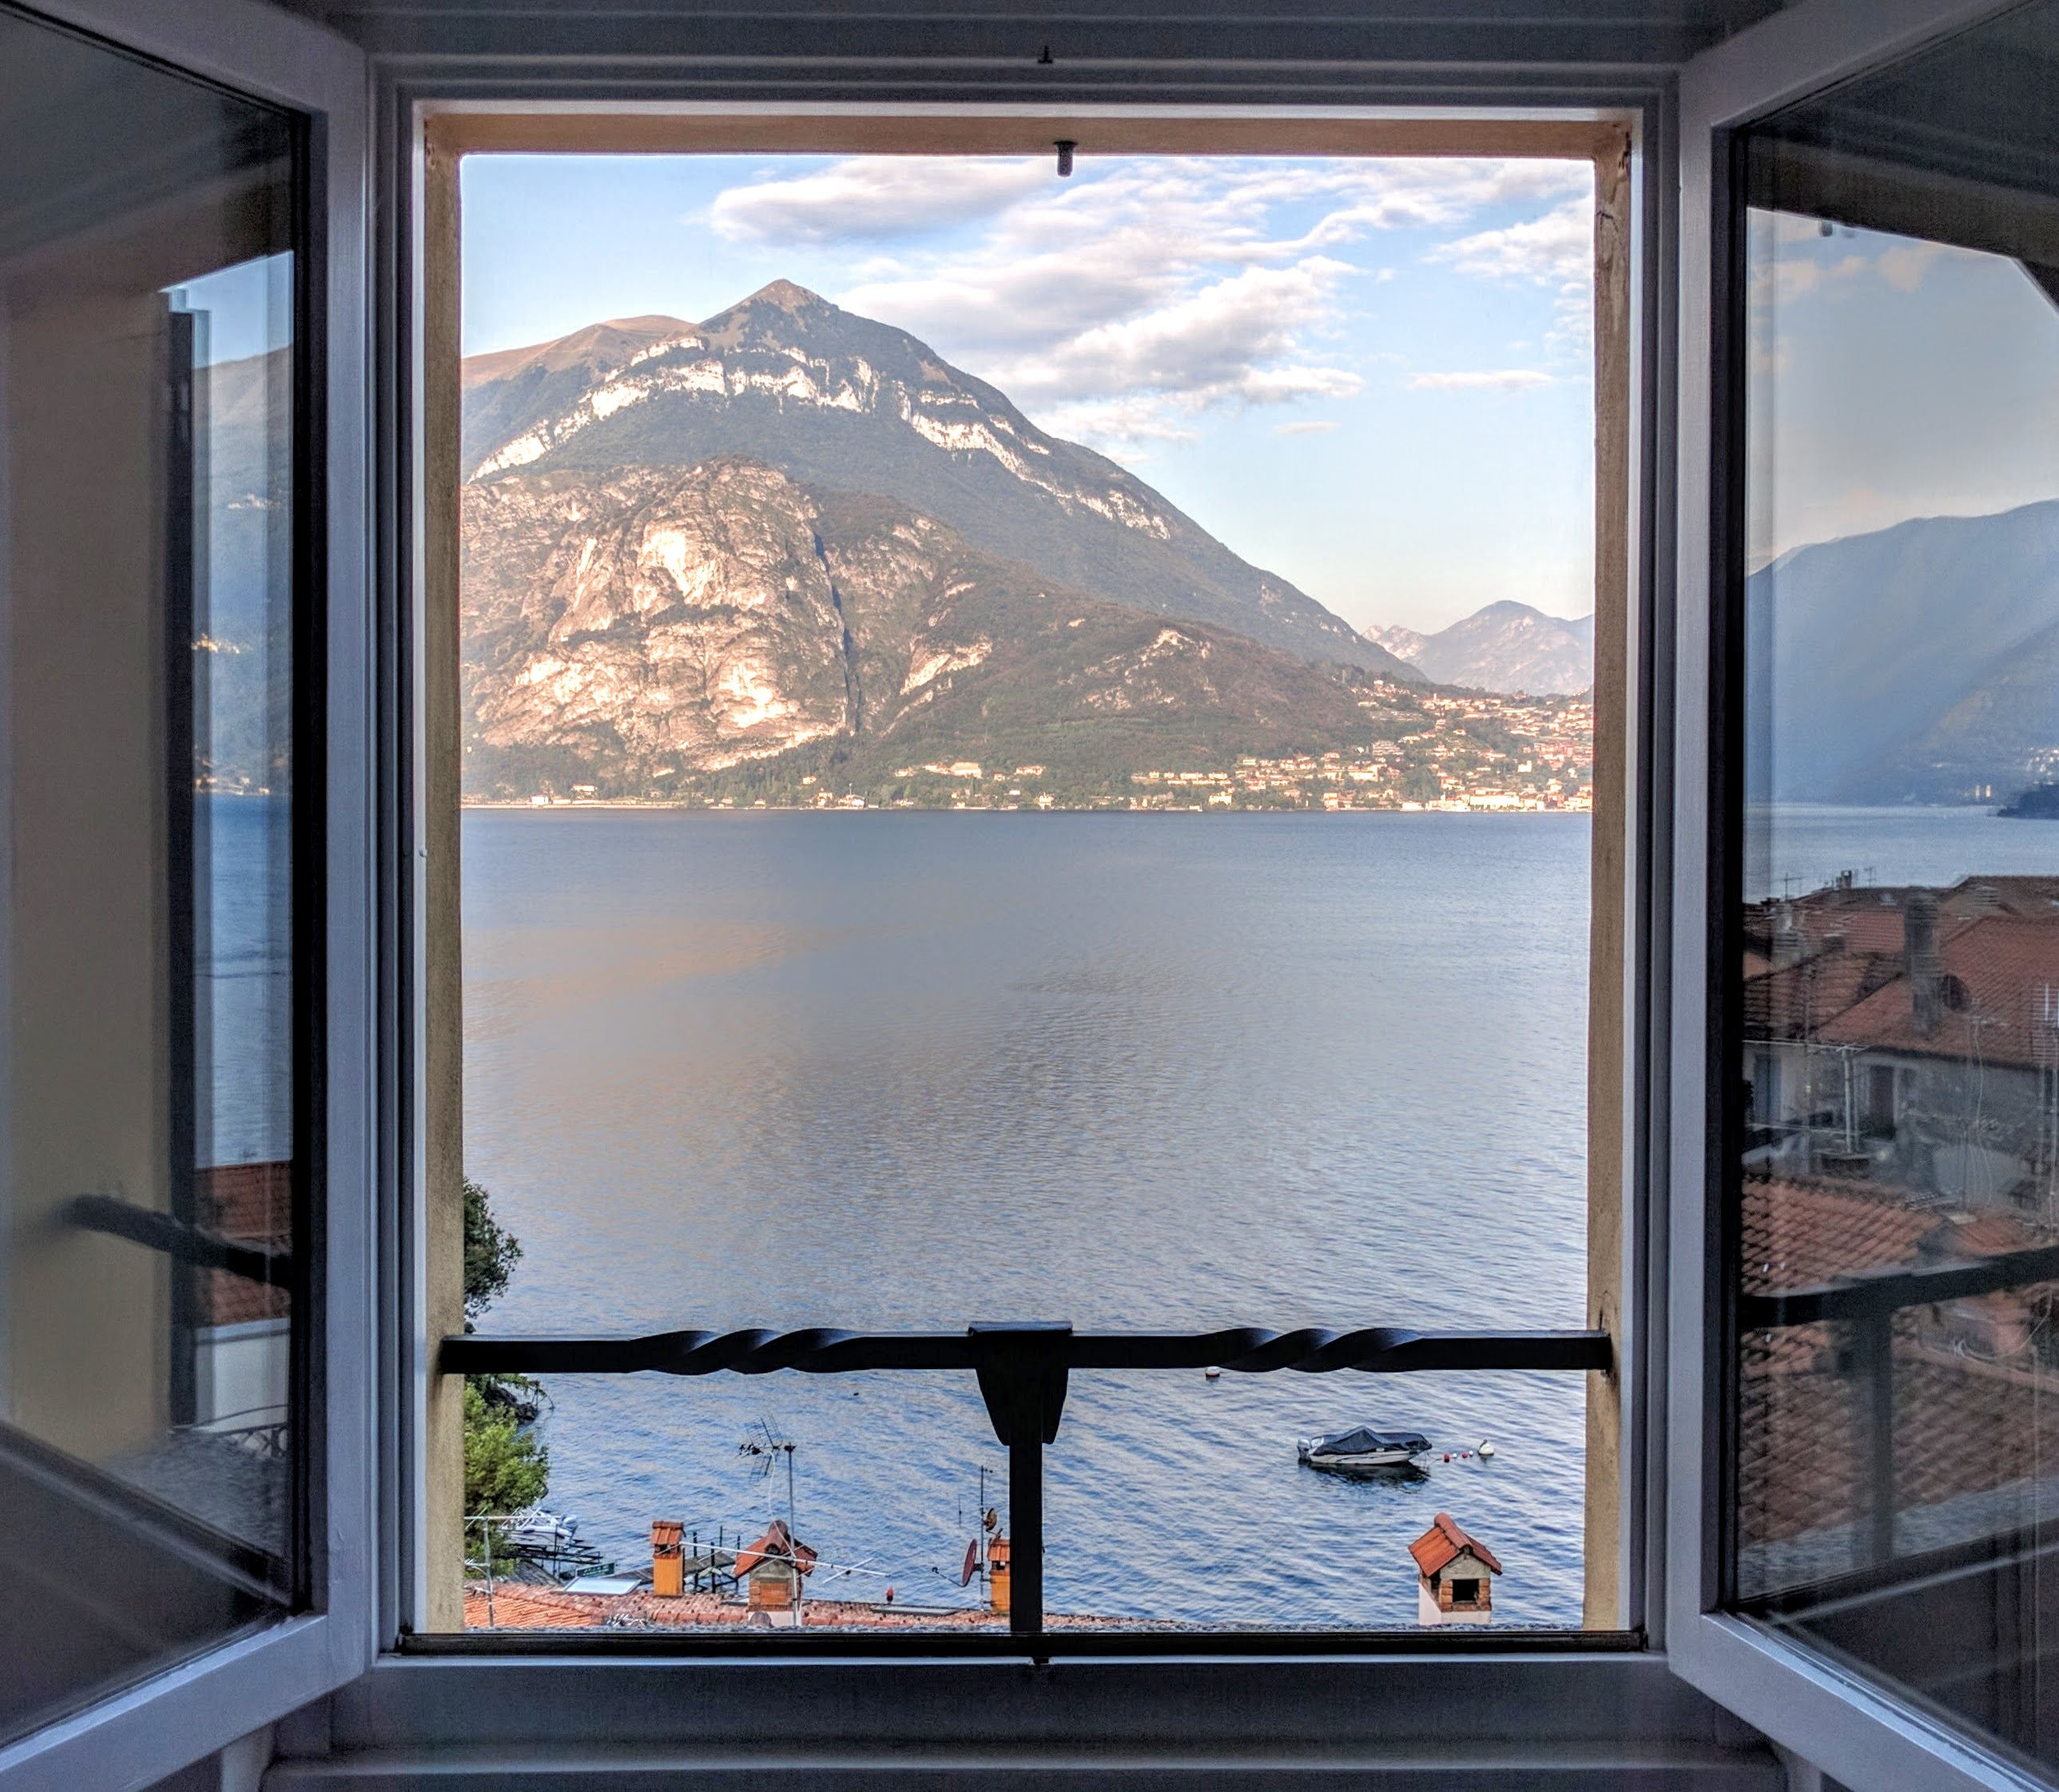
window, glass, home, ceiling, door, interior design, daylighting, window covering, sash window